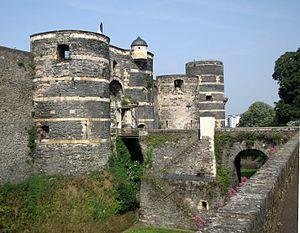
Château d'Angers This building is classé au titre des Monuments Historiques. It is indexed in the Base Mérimée, a database of architectural heritage maintained by the French Ministry of Culture,
Le château d'Angers, aussi appelé château des ducs d'Anjou, est situé dans la ville d’Angers dans le département de Maine-et-Loire en France.